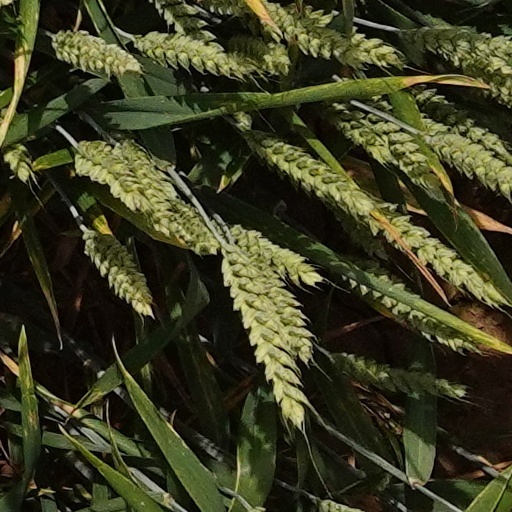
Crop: wheat